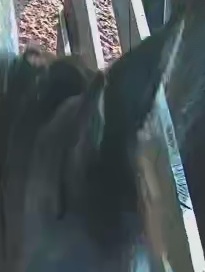
Face region: ears (position_of_ears)
Pain indicator: not_present